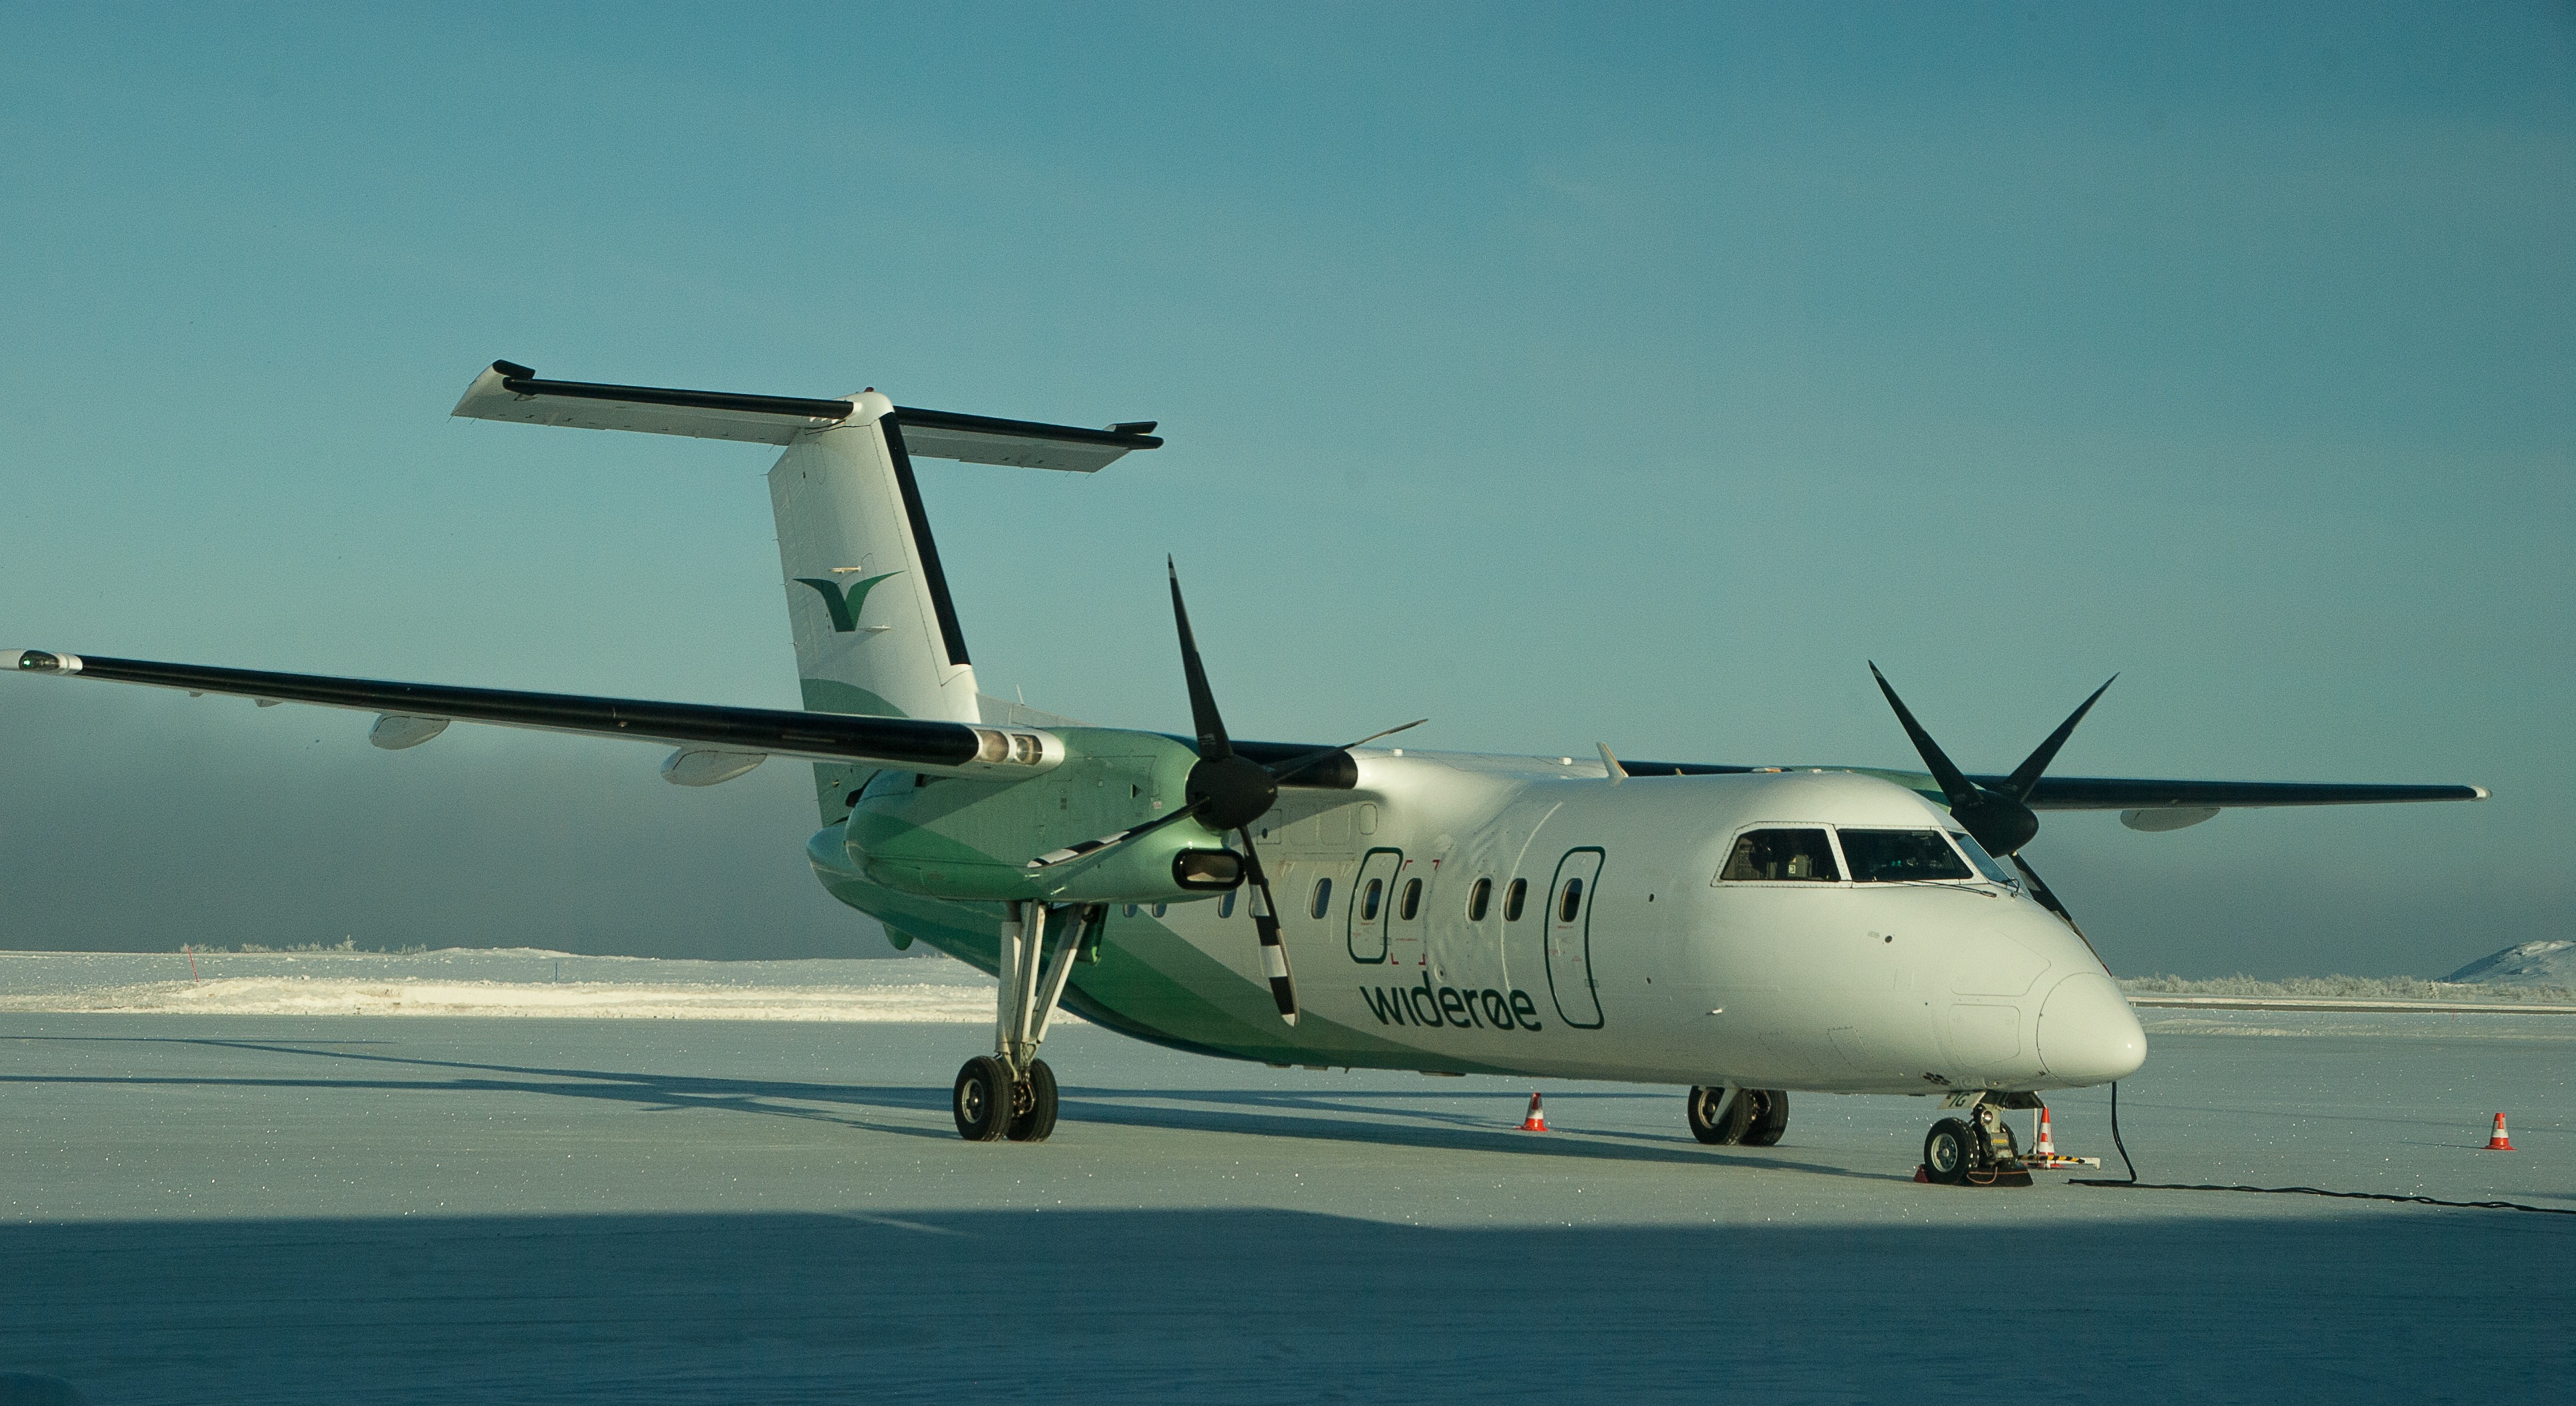
airport, airplane, aircraft, vehicle, airline, aviation, airliner, turboprop, norway, air force, jet aircraft, arctic circle, military aircraft, kirkenes, atmosphere of earth, aircraft engine, dornier 328